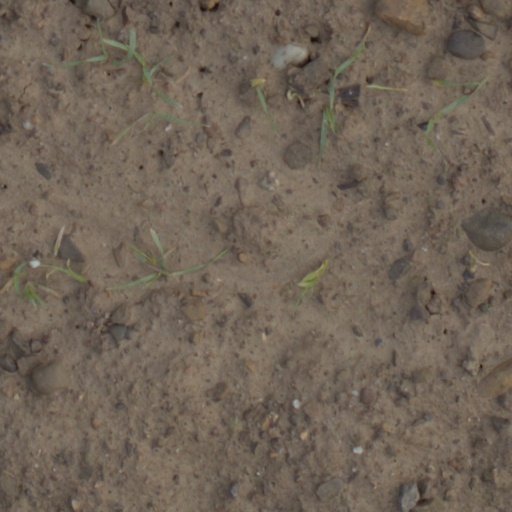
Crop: wheat